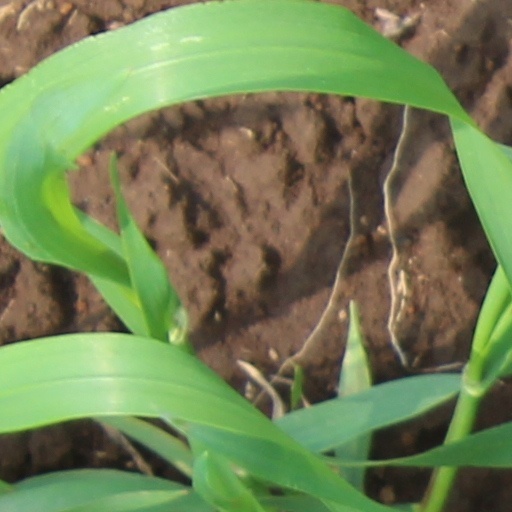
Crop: wheat